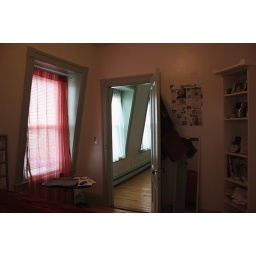
one of two windows in bedroom 1